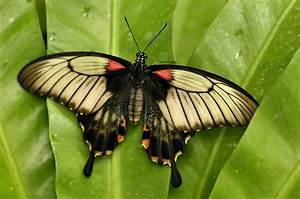
Label: butterfly